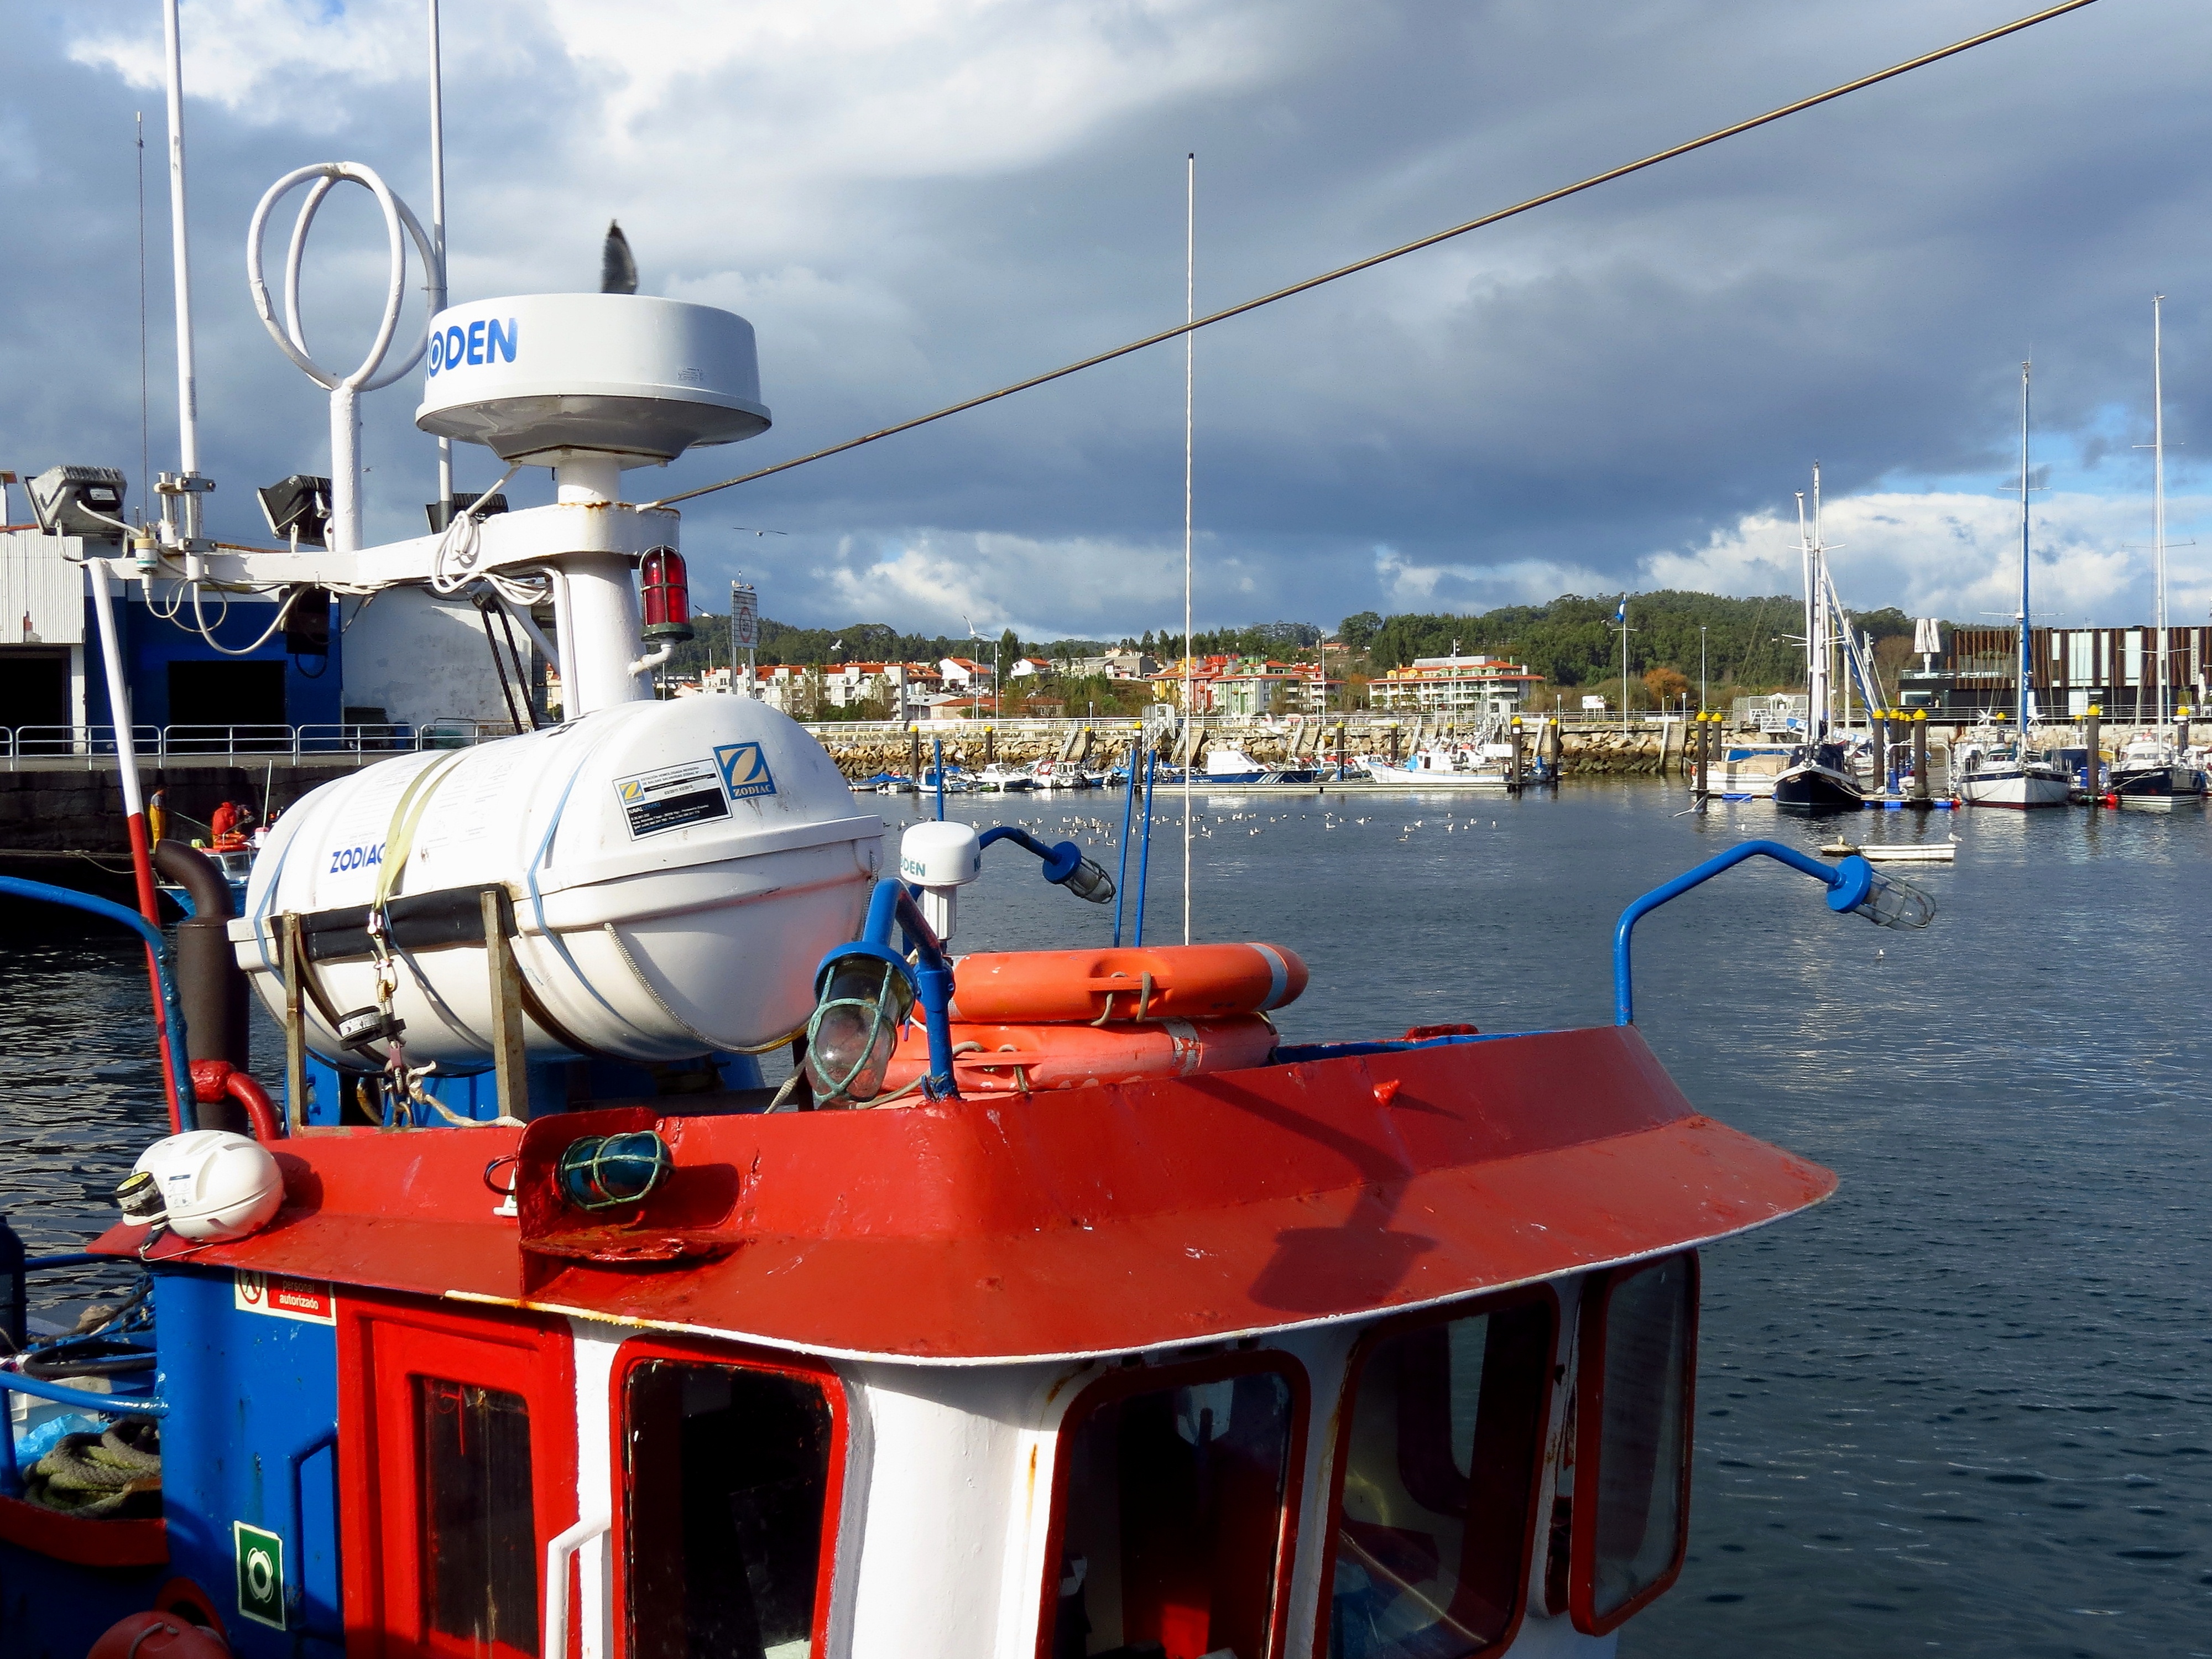
landscape, sea, boat, vehicle, harbor, spain, espaa, galicia, pontevedra, sanxenxo, paisajes, watercraft, ggl1, gaby1, portonovo, canonsx40hs